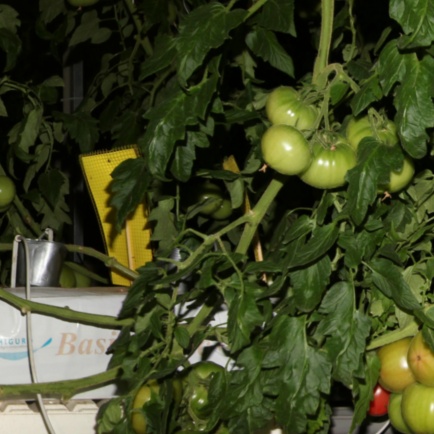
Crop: tomato